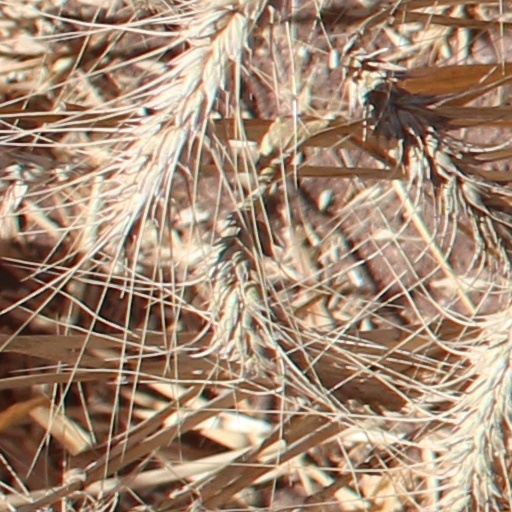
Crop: wheat